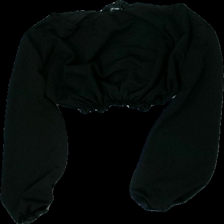
View: front
Type: Top
Category: Ladies
Brand: Not in the list
Brand text on label: Prettylittlething
Colors: Black
Material: 100% polyester
Cut: Regular, C-collar, Cropped
Size: 34
Season: All
Price range: 50-100
Recommended usage: Reuse